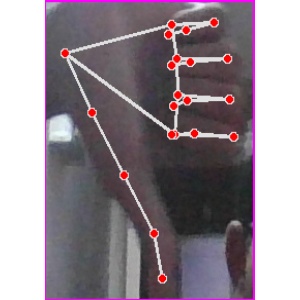
अक्षर: फ